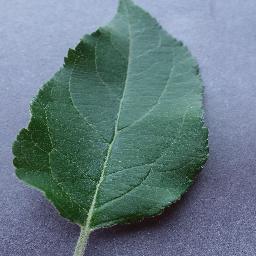
Label: Apple___healthy